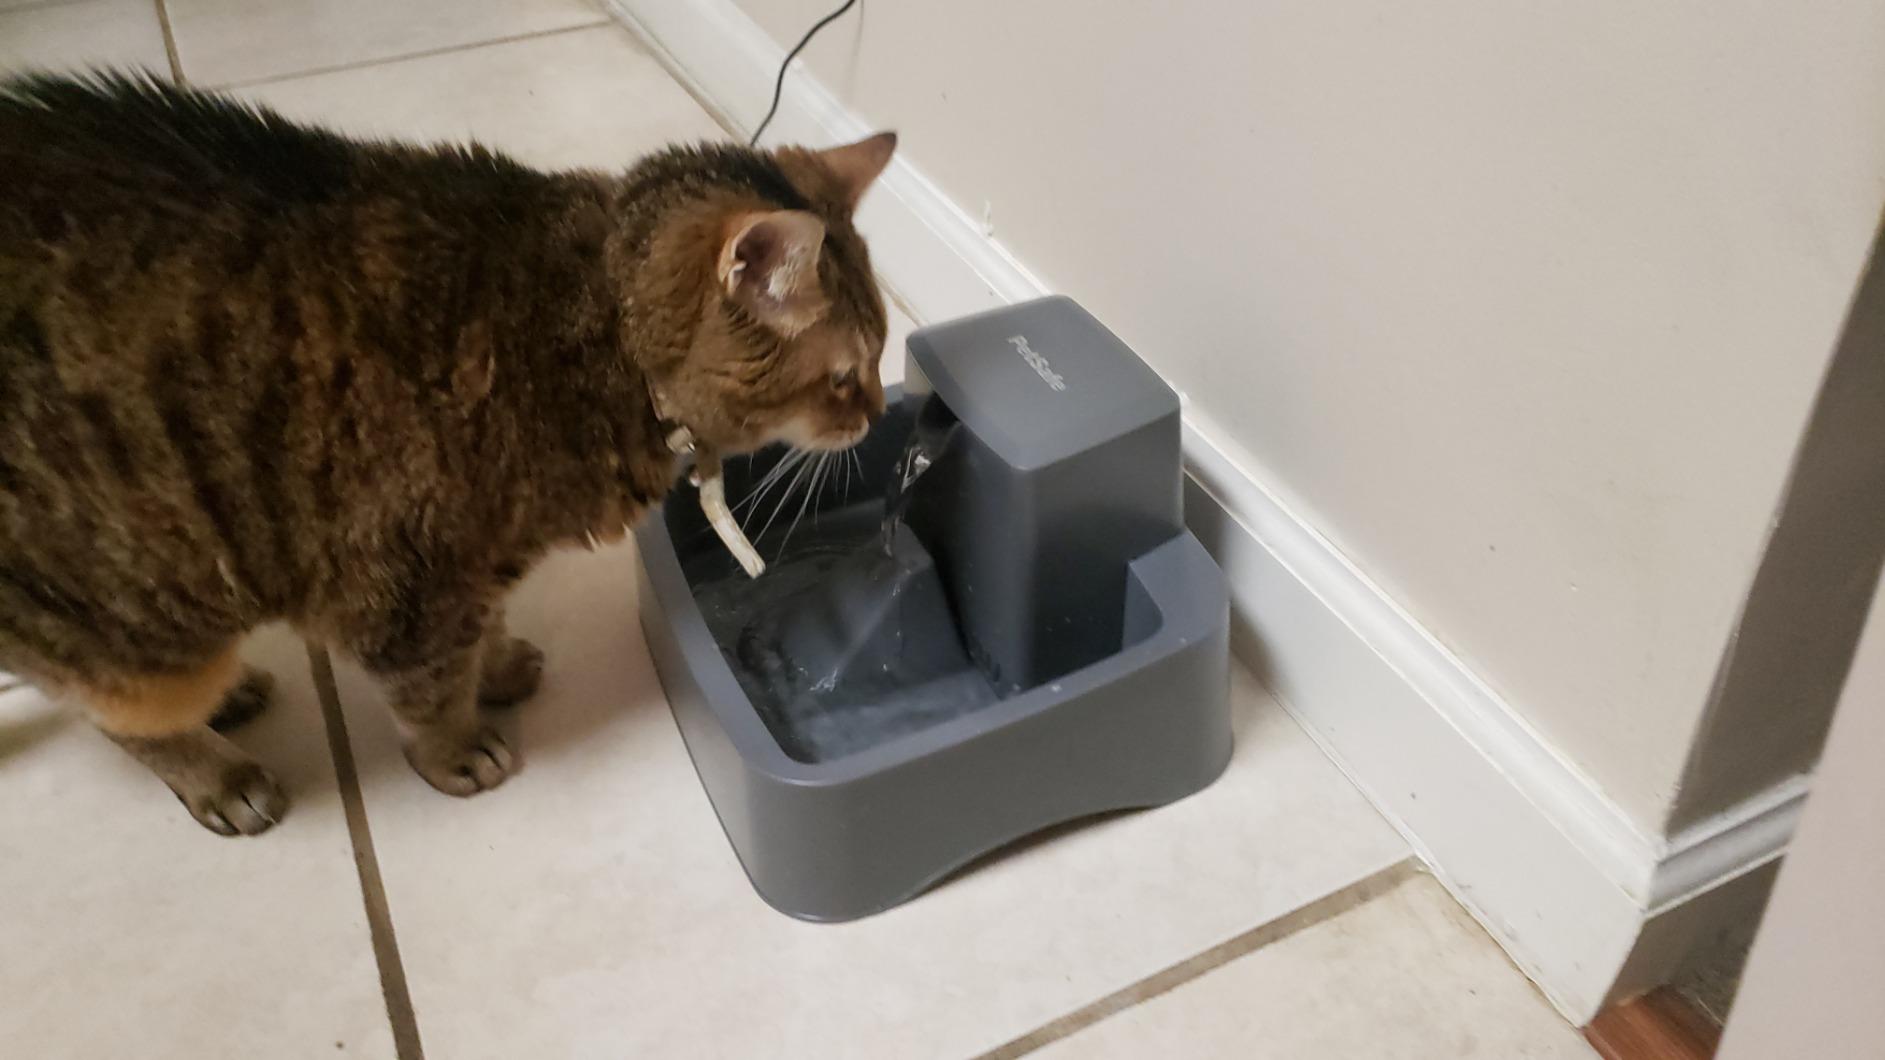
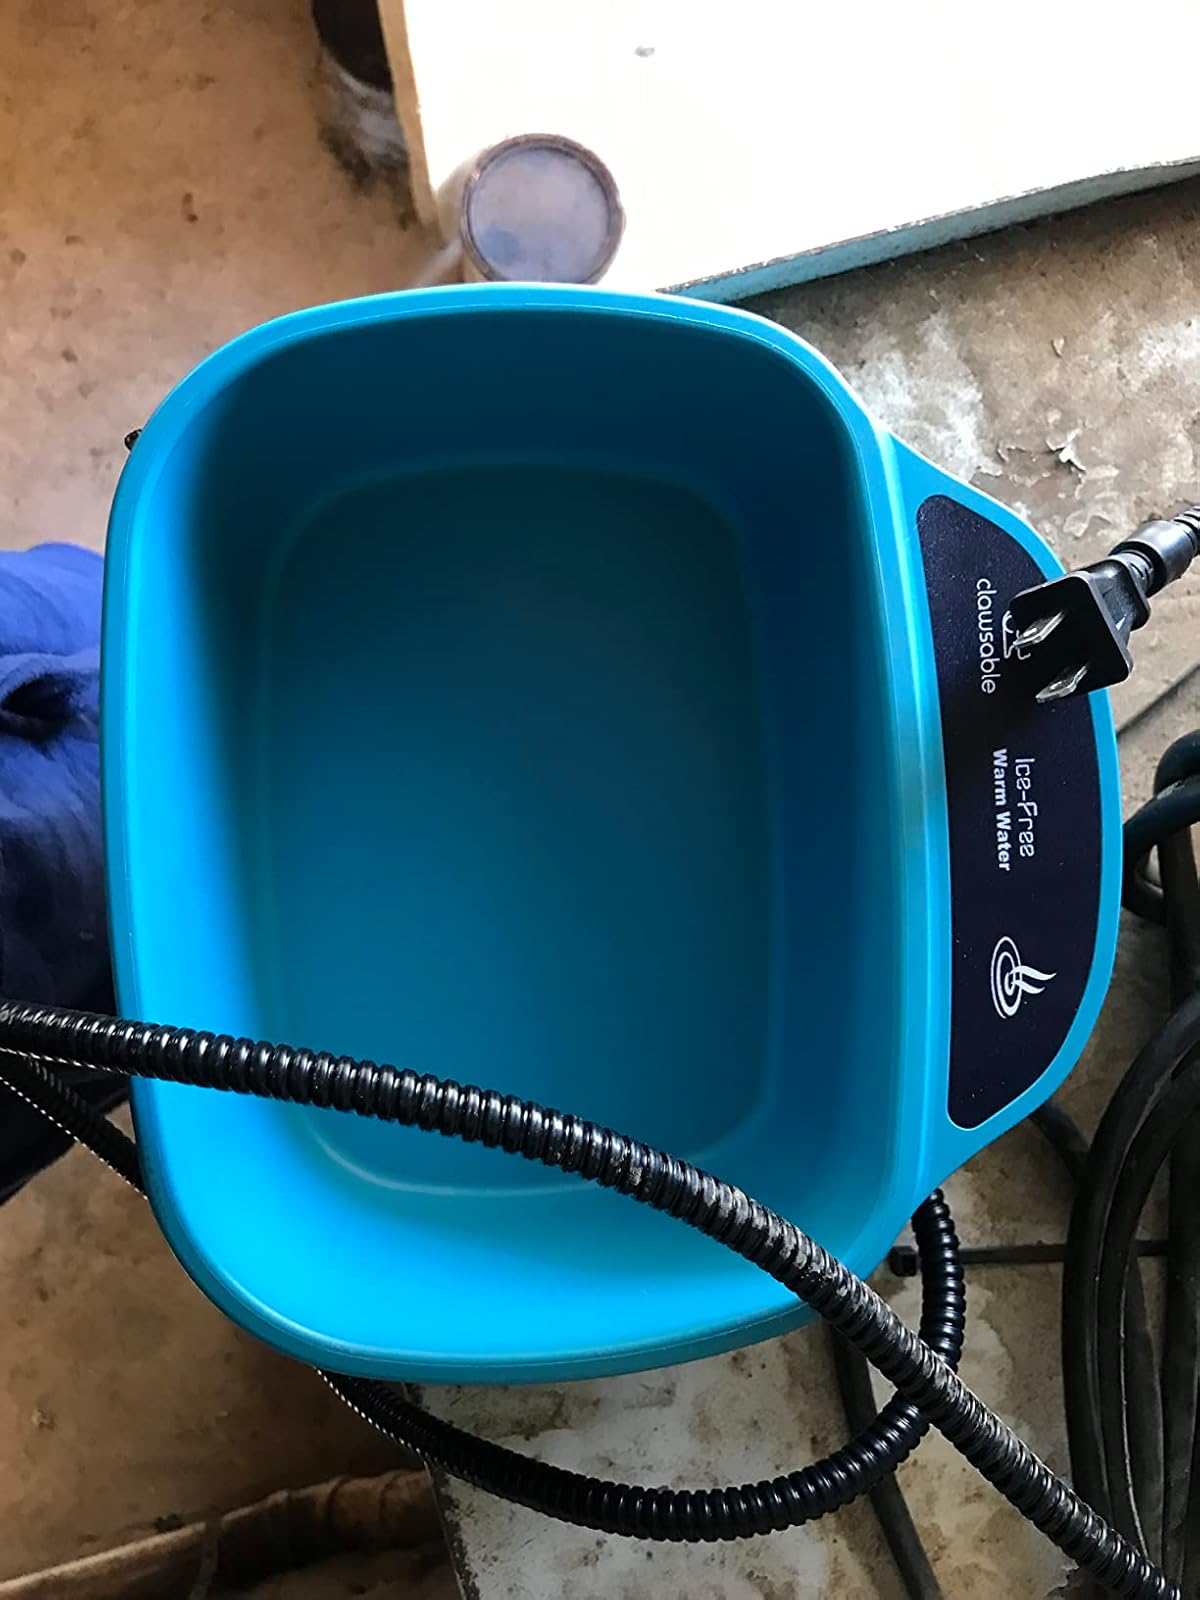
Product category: items_bowl
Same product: no